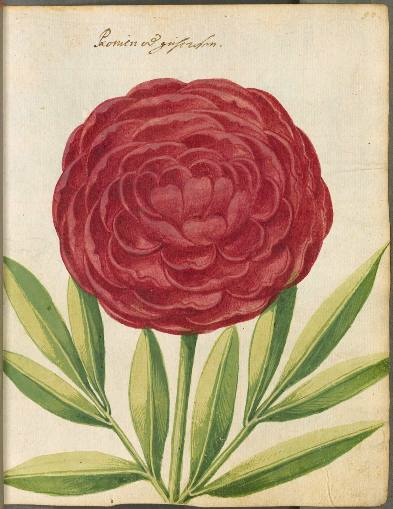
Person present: No